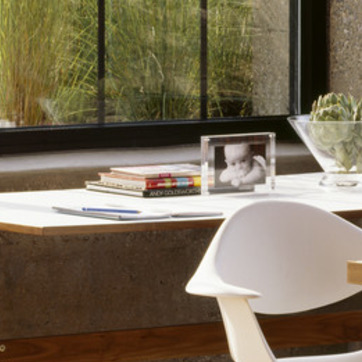
Material: paper